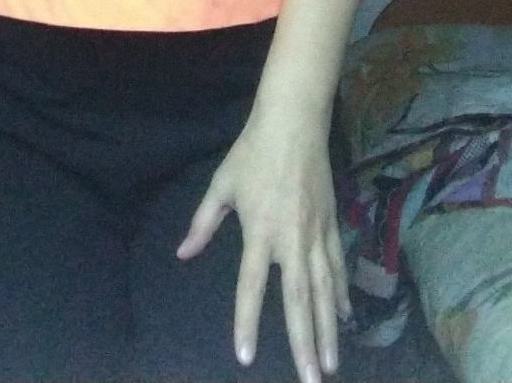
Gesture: no_gesture